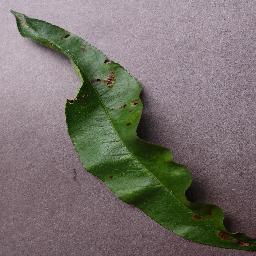
Label: Peach___Bacterial_spot